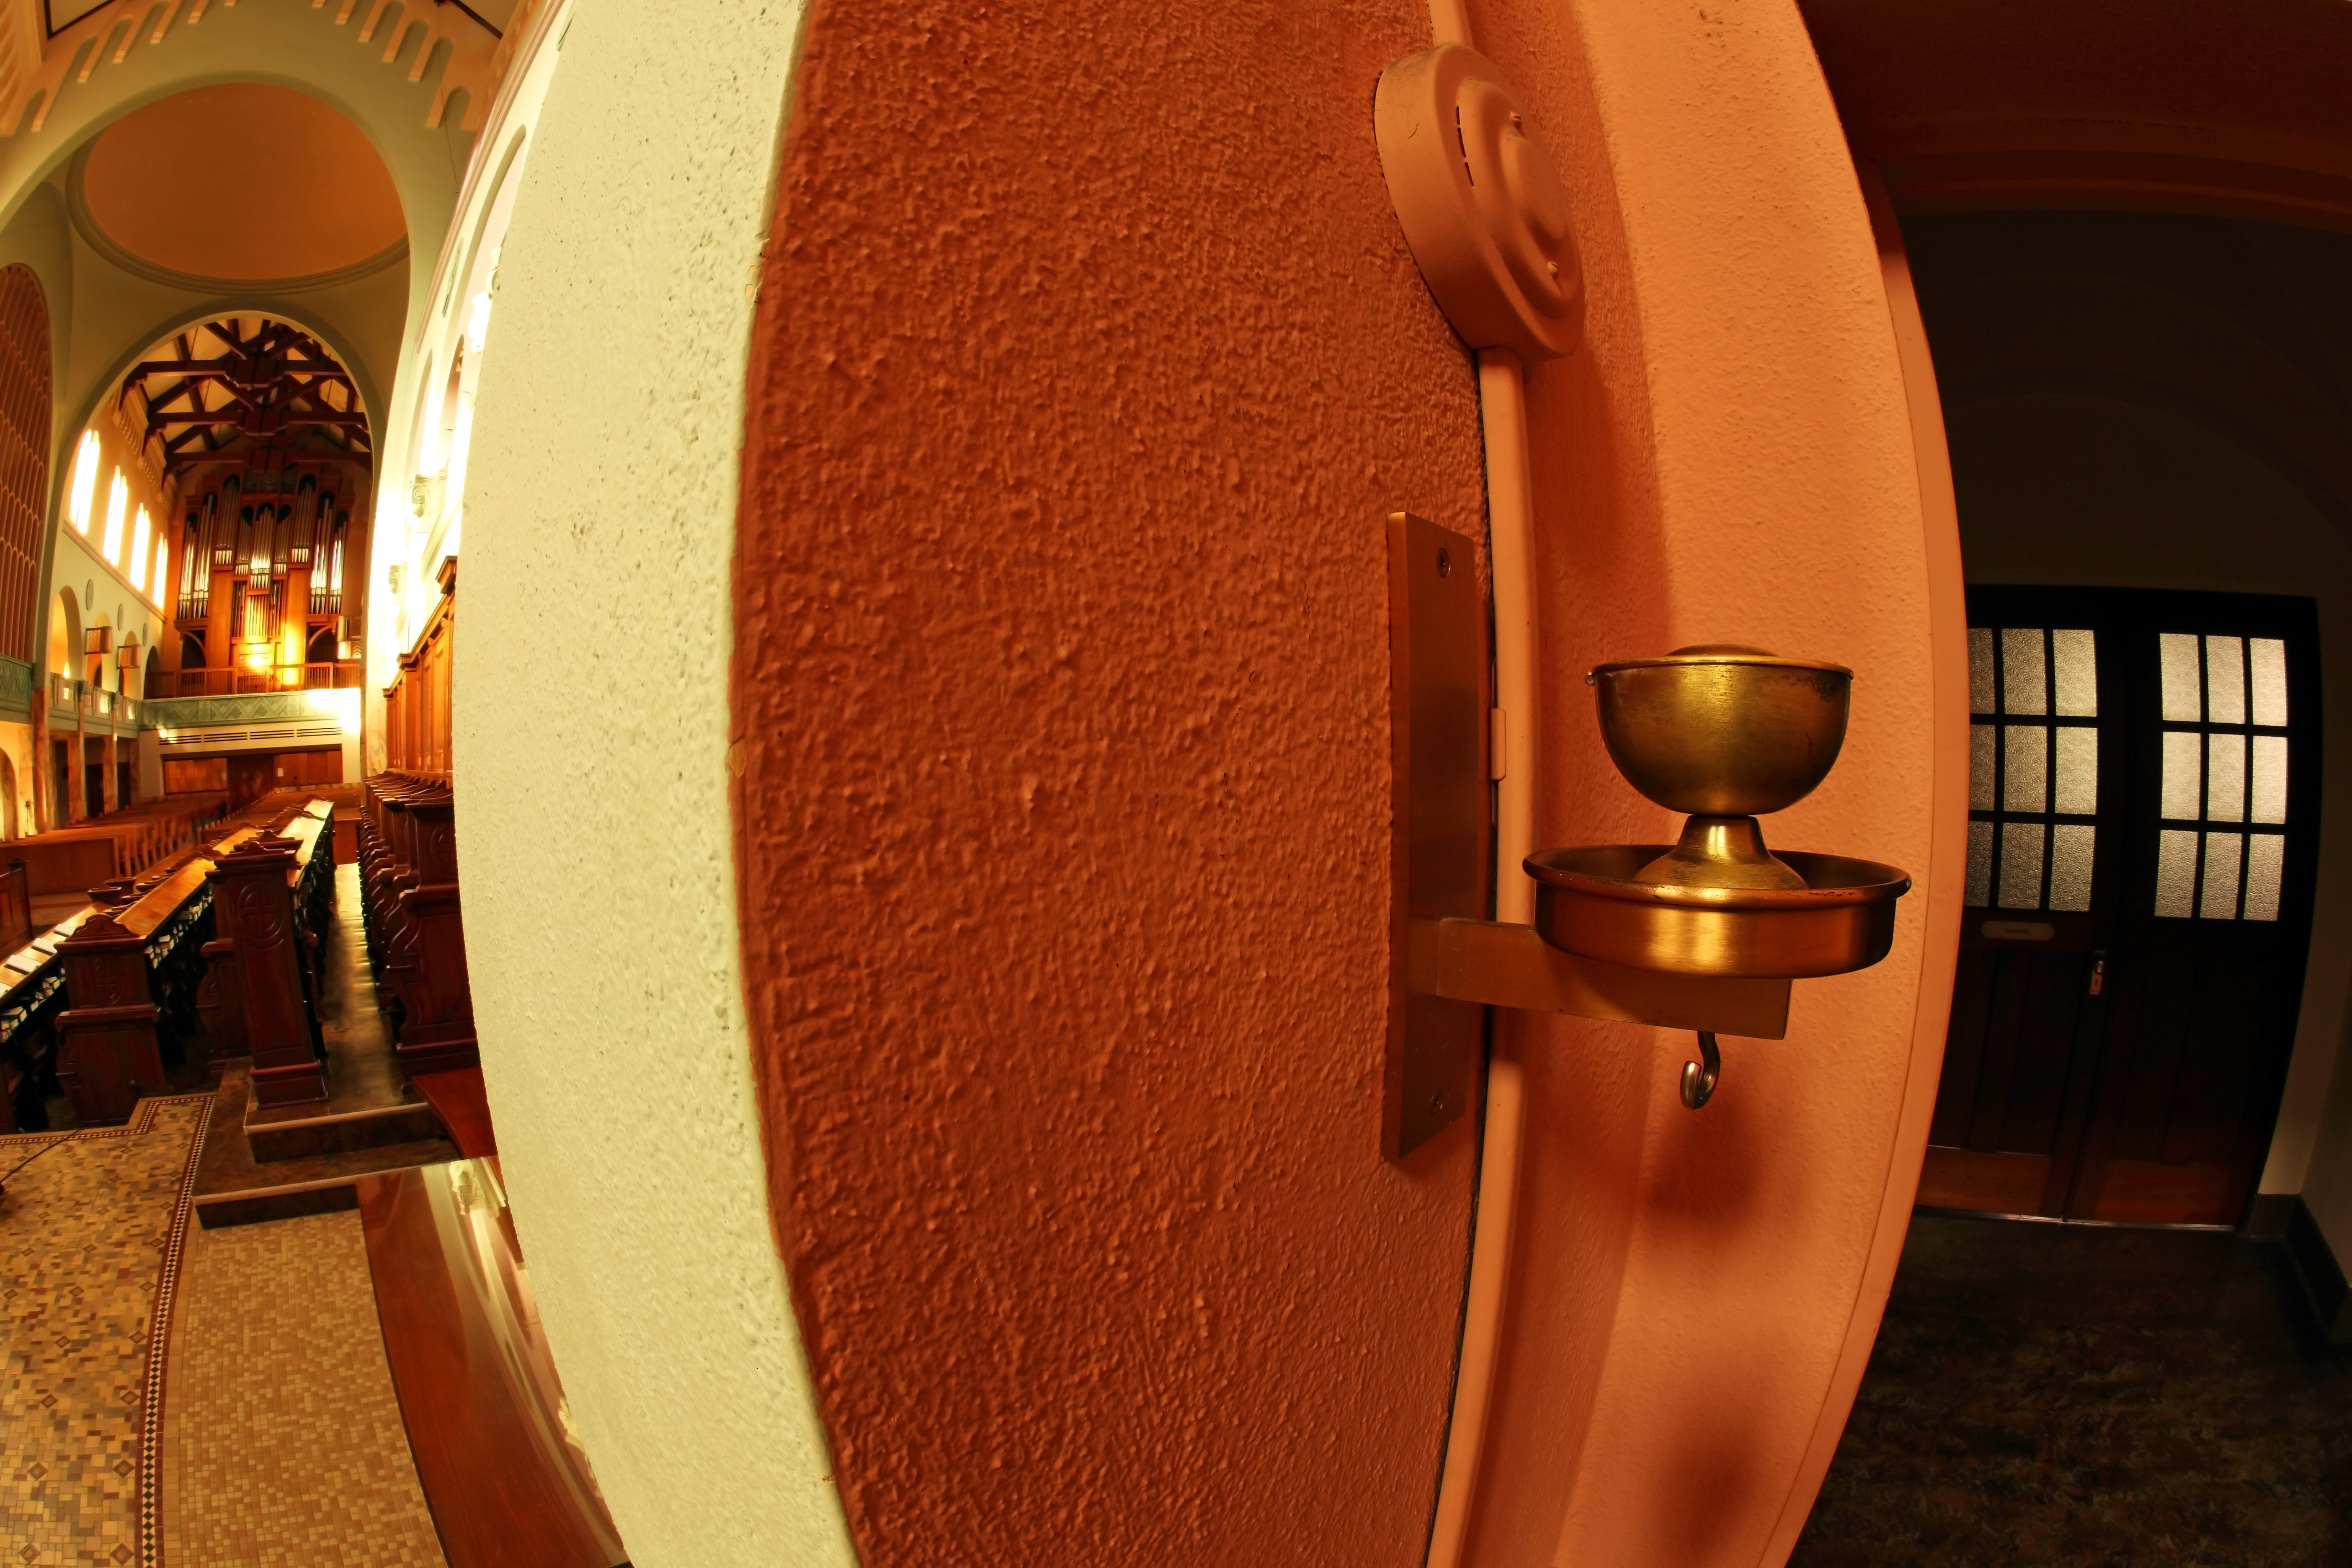
light, wood, wine, restaurant, cup, lens, color, drink, church, cathedral, yellow, fish, lighting, door, interior design, catholic, angel, place, design, back, eye, monastery, a, mount, saint, you, fisheye, st, holy, i, communion, leave, god, before, oregon, ian, sane, abby, benedict, man made object